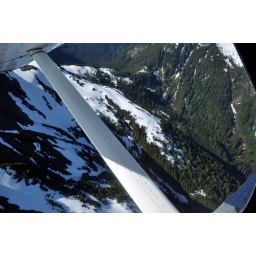
View through the window of a DeHavilland Beaver floatplane flying over Ketchikan, Alaska.